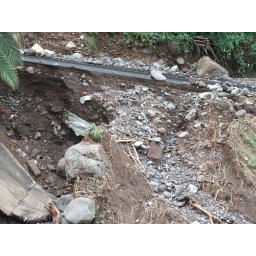
One half of the street is eaten up by the water